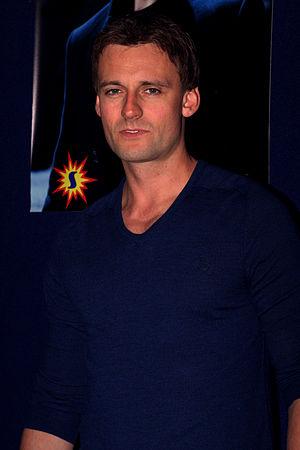
Cet article présente les personnages de la série télévisée américaine Smallville.
Daniel James Callum Blue dit Callum Blue est un acteur anglais né le 19 août 1977 à Londres connu pour ses rôles dans les séries Dead Like Me et Smallville.
Les Tudors est une série télévisée en coproduction américano-canado-irlandaise en 38 épisodes de 52 minutes créée par Michael Hirst, tournée en Irlande, et diffusée entre le 1ᵉʳ avril 2007 et le 20 juin 2010 sur la chaîne américaine Showtime et au Canada sur le réseau CBC.